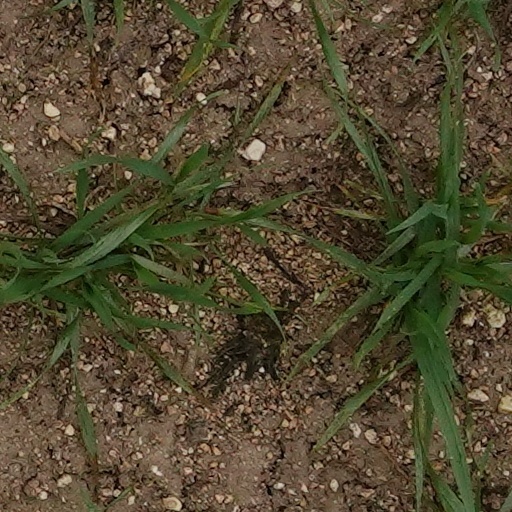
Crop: wheat